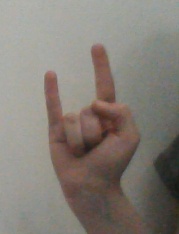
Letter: la